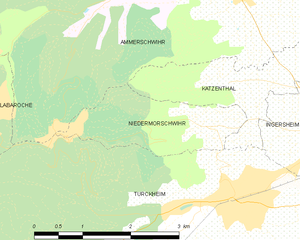
Carte des communes françaises